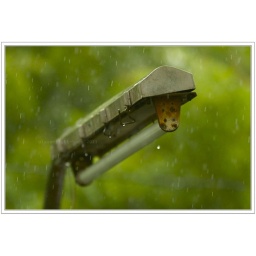
I never found a streetlight as romantic as it did today , standing there in the rain:) ...